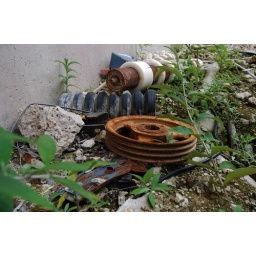
This was in the same place as the electronic cabinet of doom, just on the floor in the corner.